Halesowen railway station

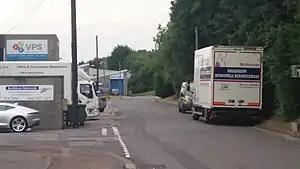
The site of Halesowen railway station, now in use as an industrial estate.

Halesowen railway station was a railway station in Halesowen, West Midlands, England on the Great Western Railway & Midland Railway's Joint Halesowen Railway line from Old Hill to Longbridge.